Aqaba

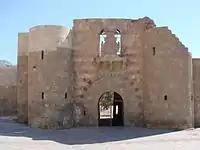
The Muslim fortress of Aqaba

Baldwin I of Jerusalem took over the city in 1115 without encountering much resistance. The centre of the city then moved to 500 meters along the coast to the south, and the crusader fortress of "Elyn" was built, which allowed the Kingdom of Jerusalem to dominate all roads between Damascus, Egypt, and Arabia, protecting the Crusader states from the east and allowing for profitable raids on trade caravans passing through the area. In order to secure this strategic position, Baldwin also built and garrisoned a fortress on Pharaoh's Island (called "Île de Graye" by the Franks), the modern "Jazīrat Fir'aun" in Egyptian territorial waters about west of Aqaba.